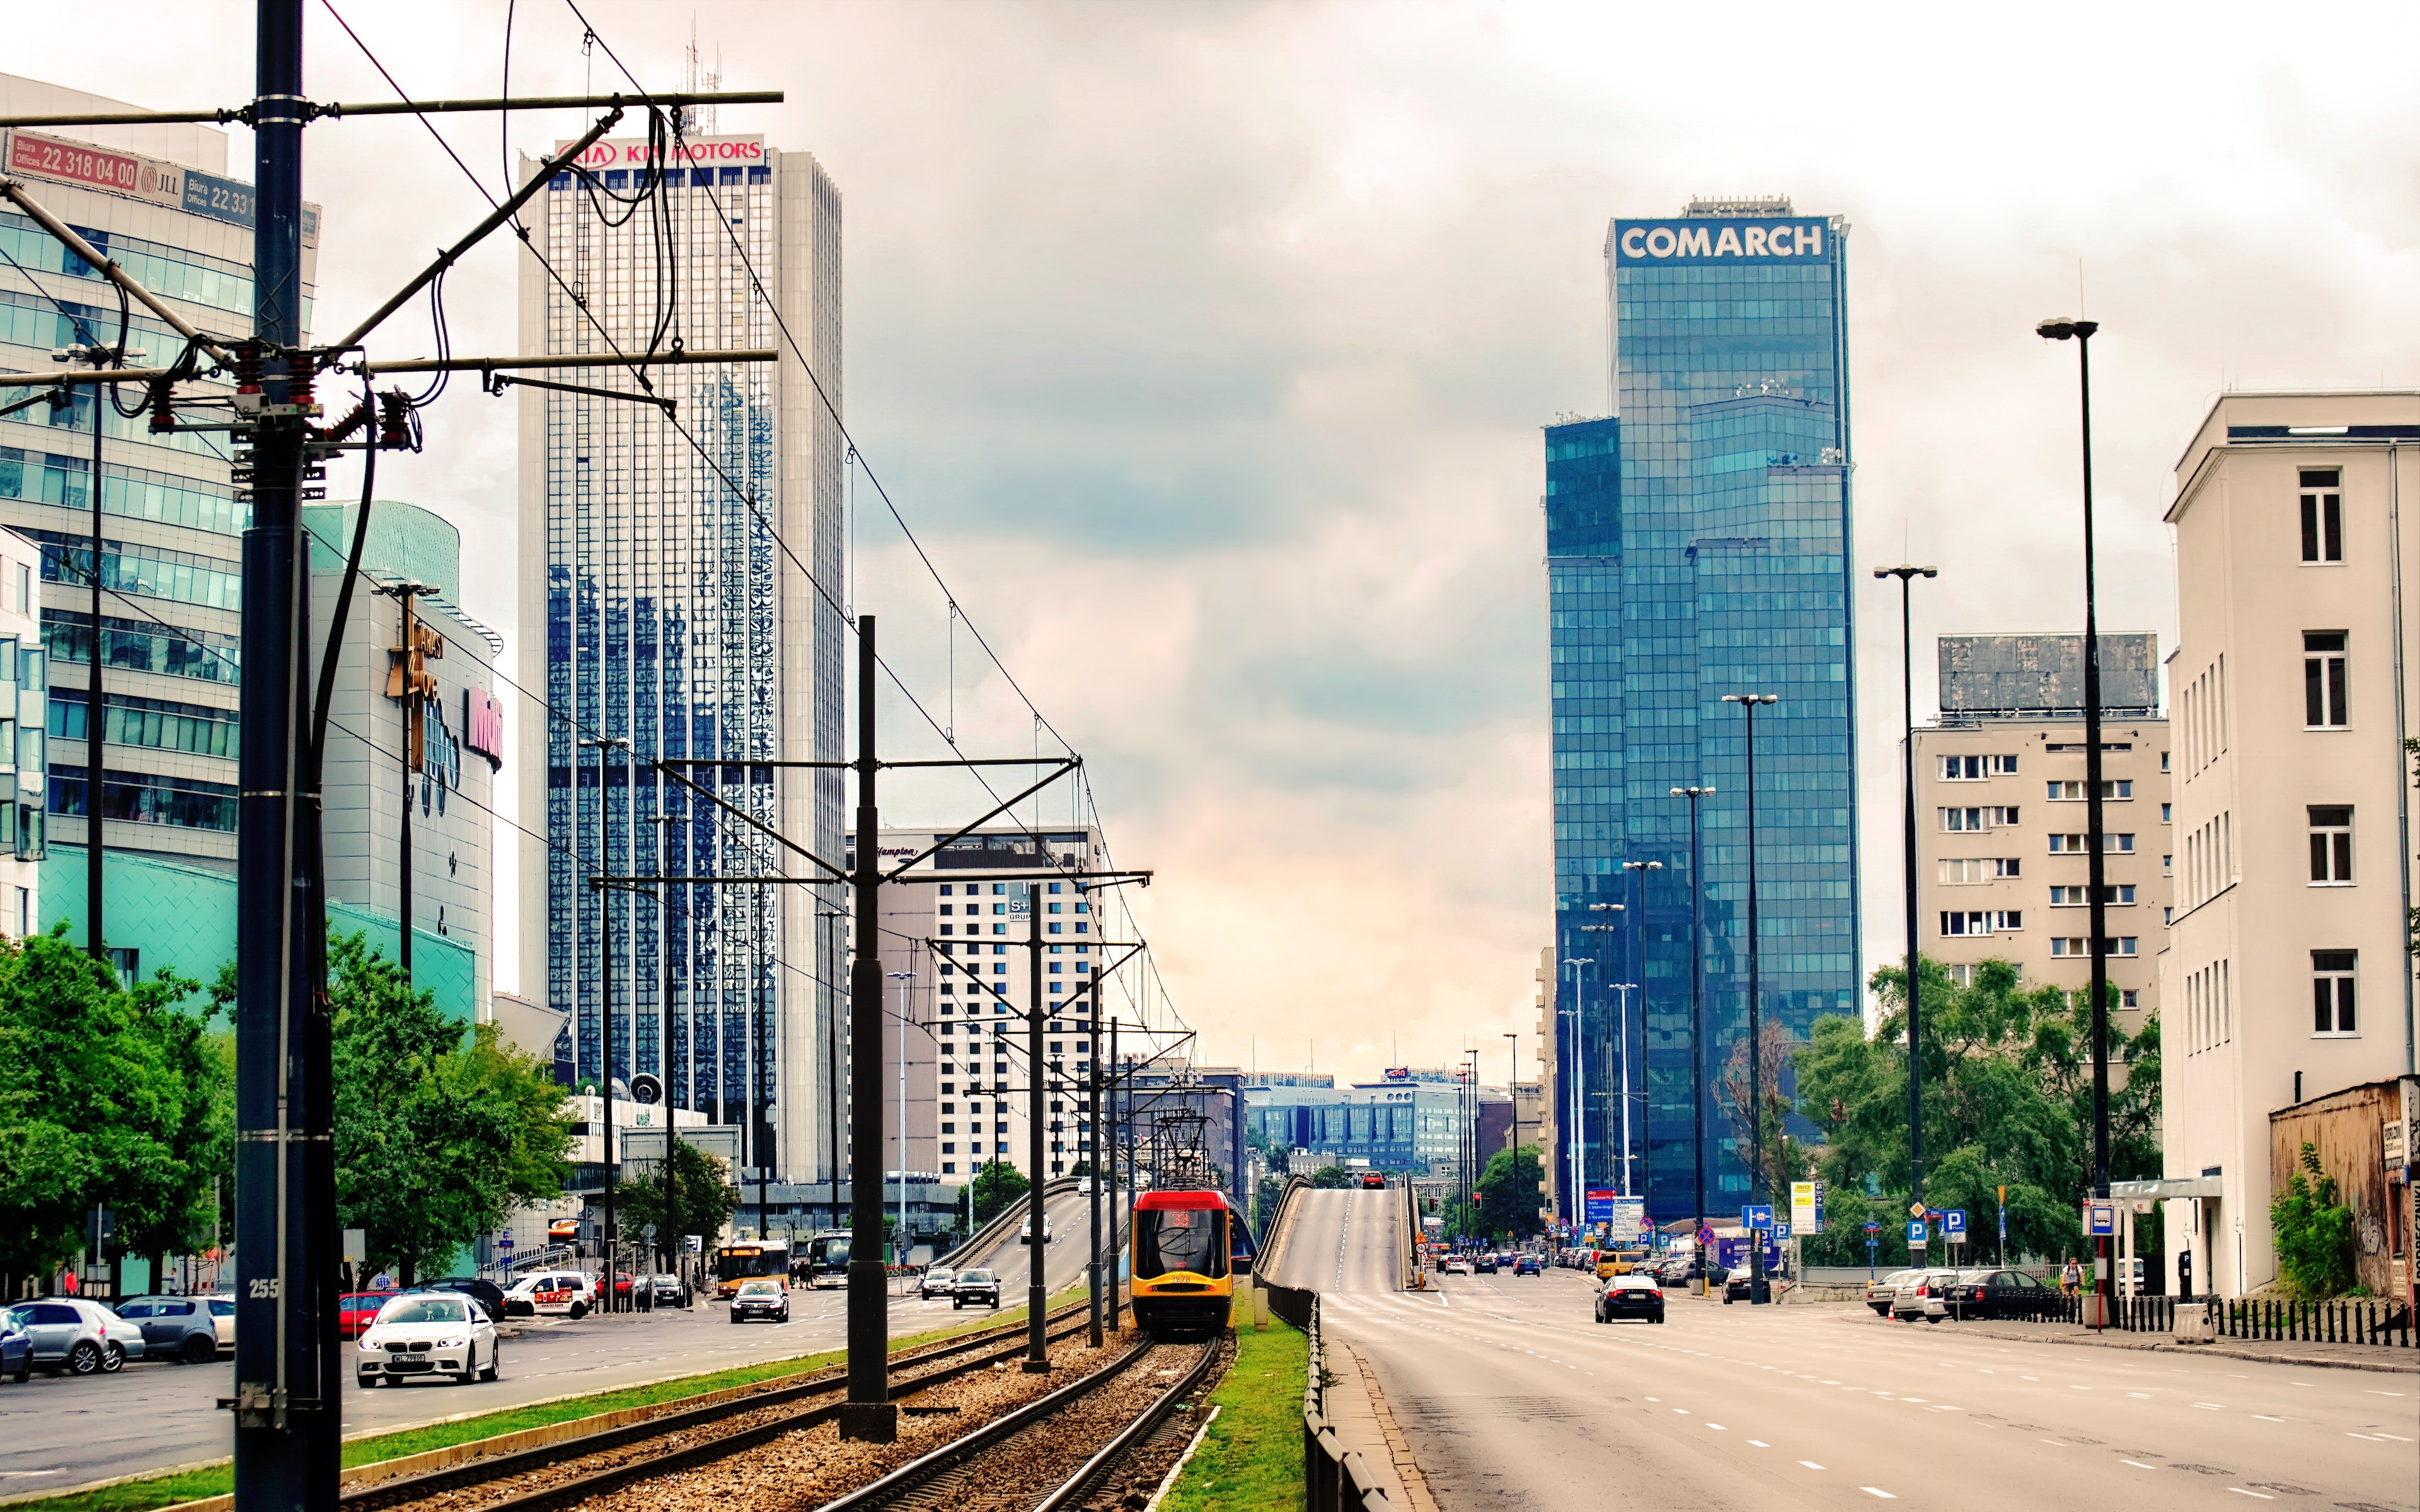
metropolitan area, urban area, city, metropolis, transport, skyscraper, human settlement, cityscape, daytime, building, town, architecture, neighbourhood, tower block, downtown, sky, thoroughfare, mode of transport, snapshot, street, skyline, residential area, morning, line, road, infrastructure, tower, urban design, mixed use, condominium, vehicle, track, traffic, public utility, commercial building, road surface, nonbuilding structure